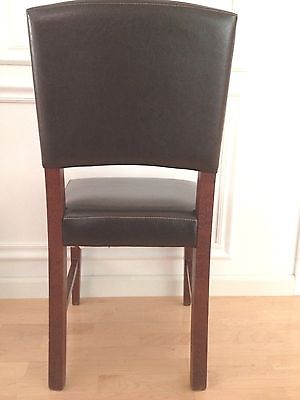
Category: chair